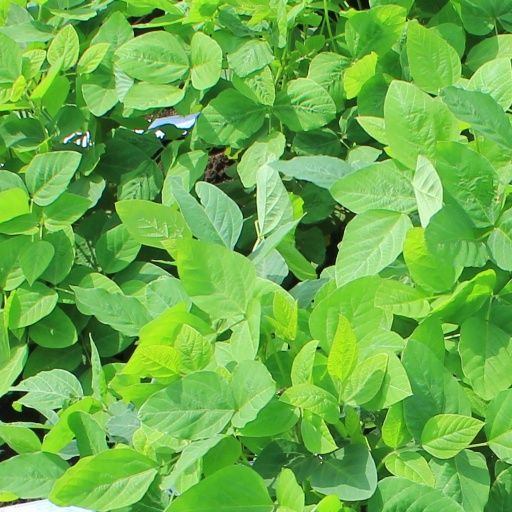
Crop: soybean